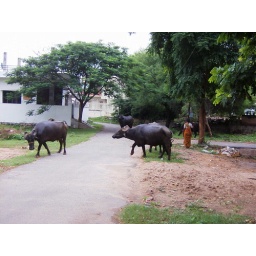
Water buffalo on the street in front of our house